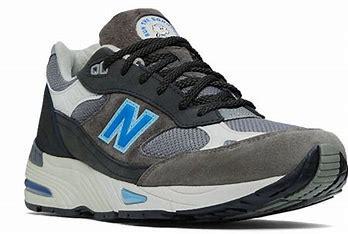
Brand: New
Model: Balance New Balance 991 Made In England Marathon